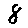
Label: 8